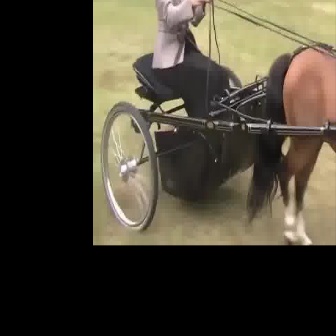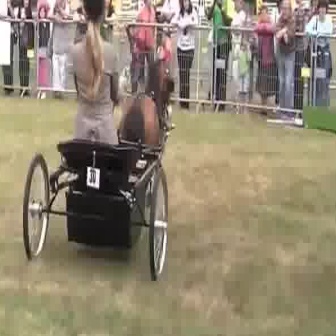
  Please identify the target specified by the bounding box [99,51,279,232] in the first image and locate it in the second image. Return the coordinates in [x_min,y_min,x_max,y_max] format.
Answer: [21,132,167,278]